Parallax Propeller

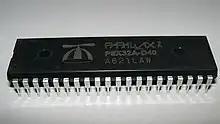
Parallax Propeller in dual in-line package

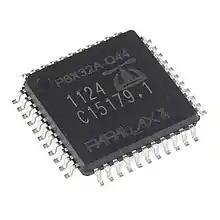
Parallax Propeller in TQFP

The Parallax P8X32A Propeller is a multi-core processor parallel computer architecture microcontroller chip with eight 32-bit reduced instruction set computer (RISC) central processing unit (CPU) cores. Introduced in 2006, it is designed and sold by Parallax, Inc.